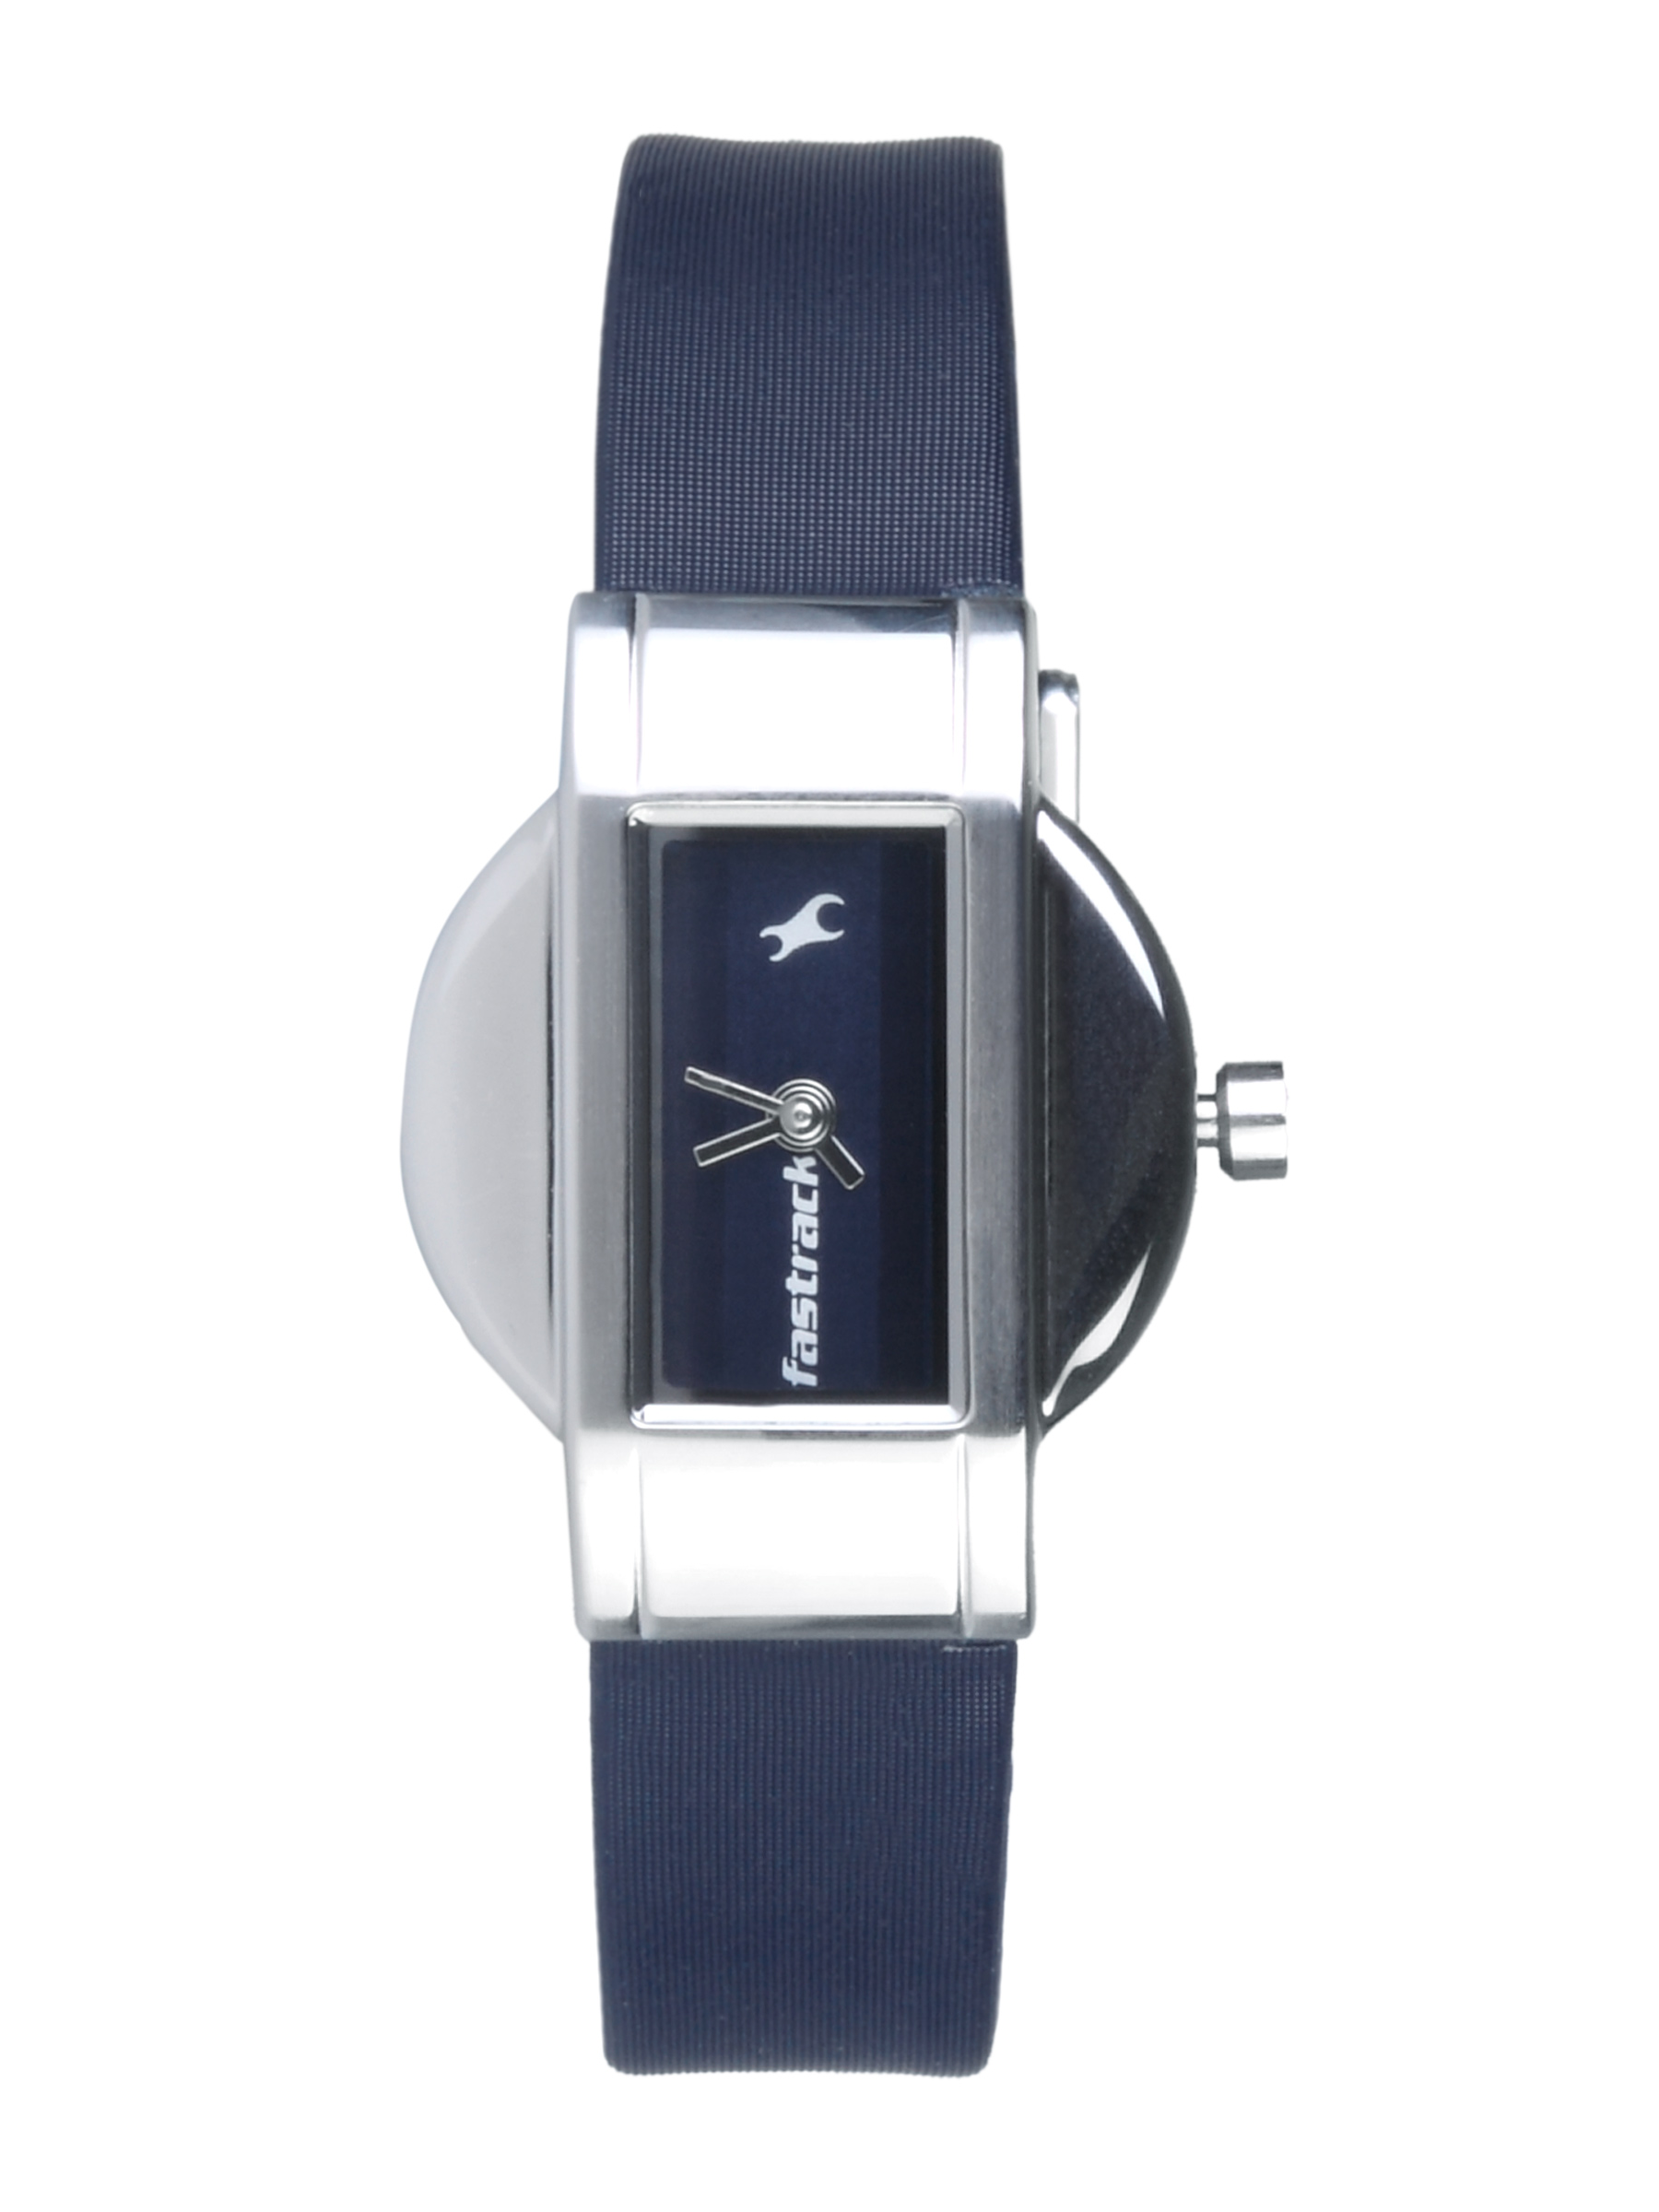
Fastrack Women Narrow Dial Navy Blue Watches
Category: Accessories / Watches / Watches
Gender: Women
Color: Navy Blue
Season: Winter 2016
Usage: Casual